Georg Schrimpf

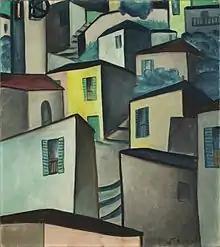
"Porto Ronco", 1917 (oil on canvas, 66 x 59 cm), private collection, Germany

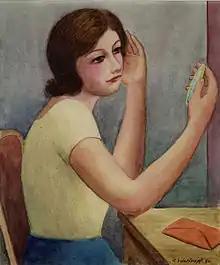
"Girl with mirror", 1930 (watercolor, 29 x 25 cm), private collection, Germany

Georg Schrimpf (13 February 1889 – 19 April 1938) was a German painter and graphic artist. Along with Otto Dix, George Grosz and Christian Schad, Schrimpf is broadly acknowledged as a main representative of the art movement "Neue Sachlichkeit" (usually translated "New Objectivity"), which developed, in Weimar Germany, from 1919 to 1933, as an outgrowth of Expressionism. Schrimpf was listed as a producer of Degenerate Art by the German National Socialist government in the 1930s.